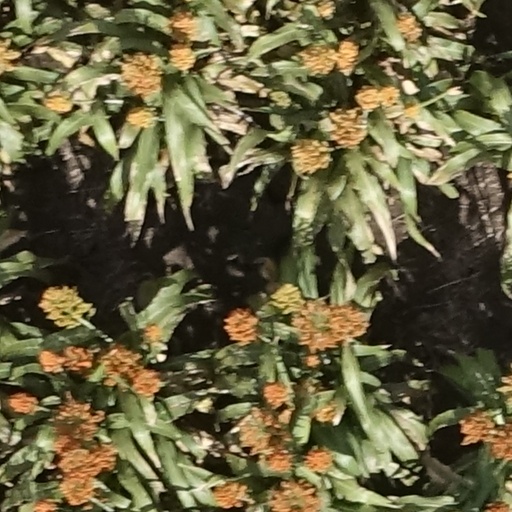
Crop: sorghum